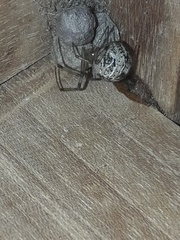
Species: Parasteatoda_tepidariorum